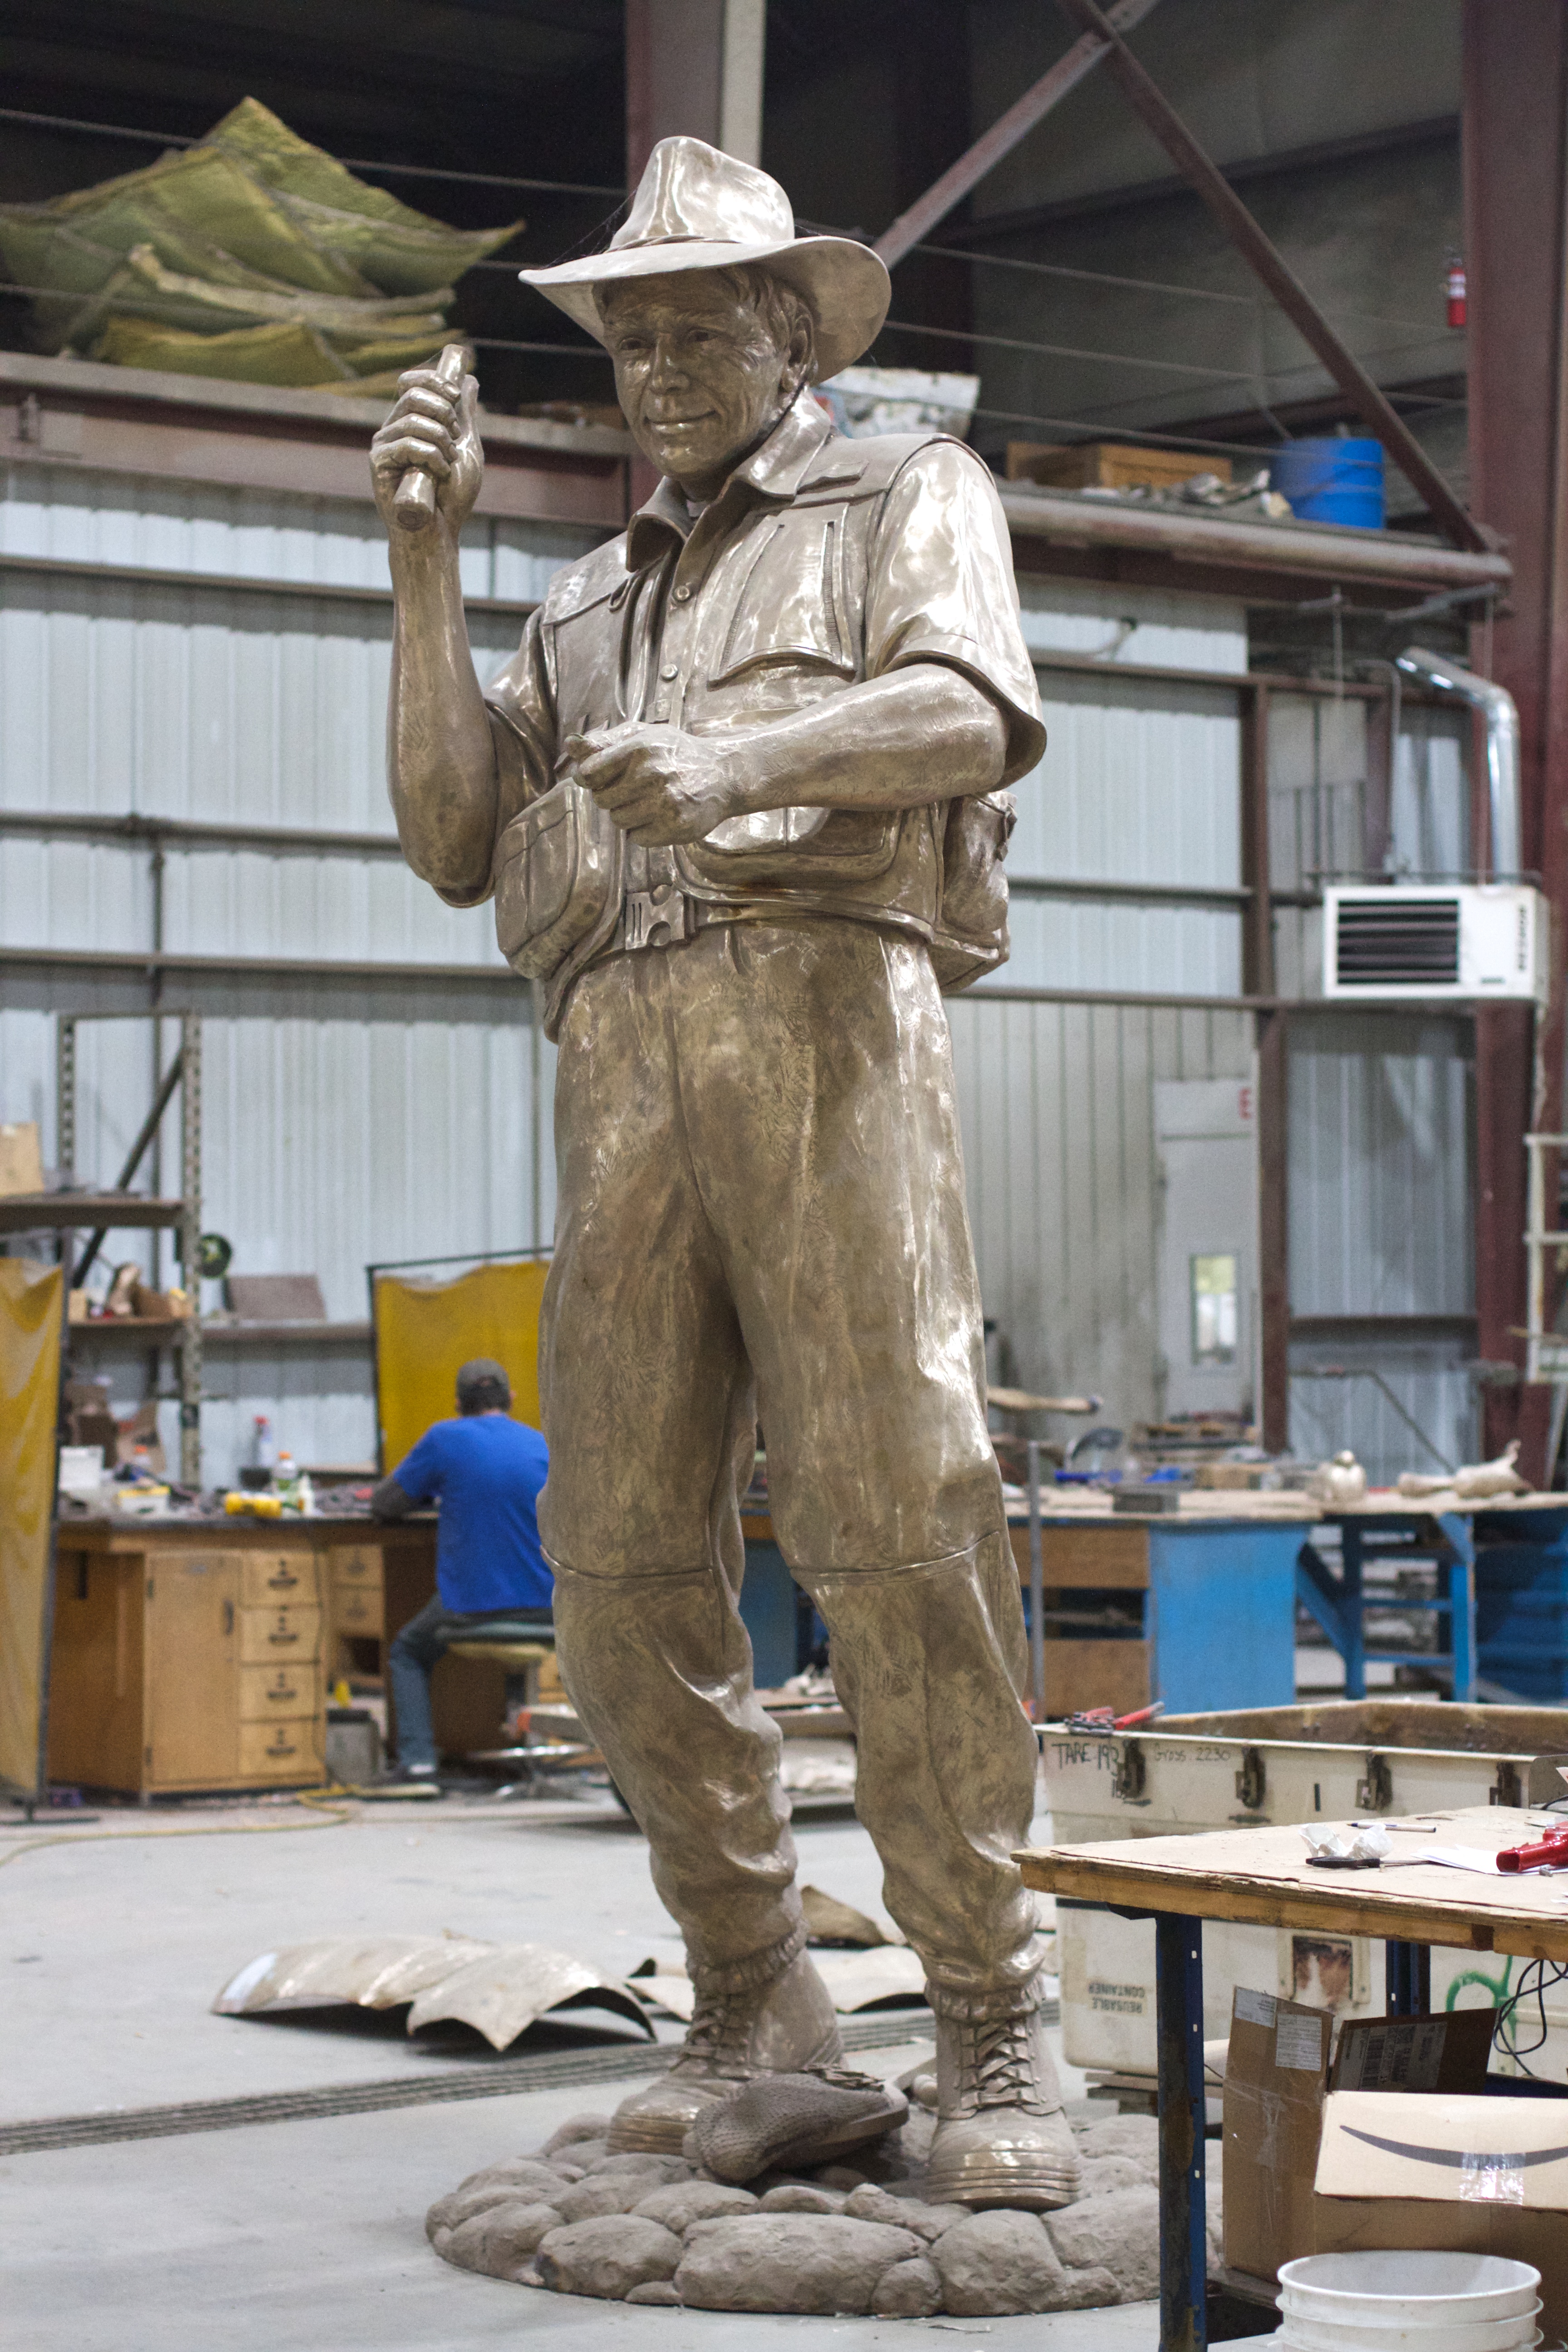
monument, statue, sculpture, art